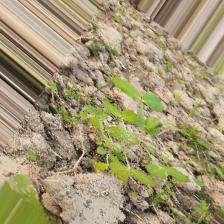
Label: Lentil Rust